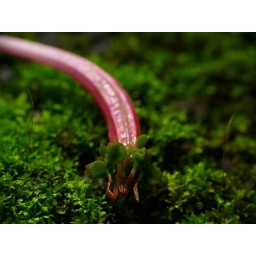
The flower of 'Loranthus longiflorous' fallen on ground with moss. The above plant is a parasite